Eschalon: Book I

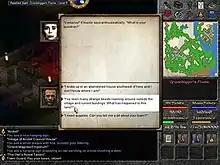
The dialogue screen.

When the player finds Lilith, she is willing to explain the purpose of the amulet: it is a key to "The Underground Repository", a secret vault where important people keep their valuables. Lilith points the player towards Blackwater, where the vault is located, and shows them her amulet to prove she is not lying. Arriving in Blackwater, the player discovers a secret passageway leading to the vault. The player opens the security box to find another sealed note along with the "Crux of Ages". The writer is revealed to be the player: they found the prized jewel while scavenging a goblin battleground along with his brother. A powerful Goblin Shaman by the name of "Gramuk" is using a technique called "Temporal Linking" to find the people who found the prized jewel. This was why the player's memory was erased: to protect them from Gramuk and his goblin horde. His brother was captured by the Goblins before he could erase his memory, and is being tortured at Vela, a once prosperous port city destroyed by the Goblins. The player believes Gramuk is influencing the Chancellor into making poor war decisions, allowing the Goblins to move deeper into Thaermore.